Somerville, Victoria

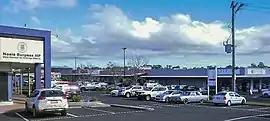
Somerville Plaza on Eramosa Road West

Somerville is a town on the Mornington Peninsula in Melbourne, Victoria, Australia, south-east of Melbourne's Central Business District, located within the Shire of Mornington Peninsula local government area. Somerville recorded a population of 11,767 at the 2021 census.